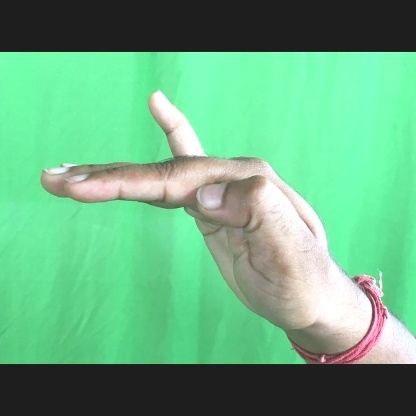
Mudra: Hamsapaksha